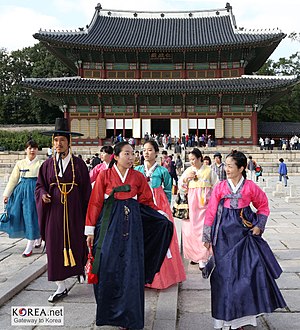
Sydkorea / Demografi
Koreanere i traditionelle dragter. Kvindedragten består af en kort bluse kaldet "chogori" og et langt skørt kaldet "chima", der strækker sig fra under armhulerne til fødderne. Mandsdragten består i en kofte kaldet "turumagi" og posede bukser kaldet "paji" samt en karakteristisk høj hat kaldet "kat".
Republikken Korea, også kaldet Sydkorea, er et land i Asien. Nordkorea er det eneste tilstødende land. Landet ligger på den sydlige del af den koreanske halvø mellem det Japanske Hav og det Gule Hav.